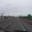
Label: road